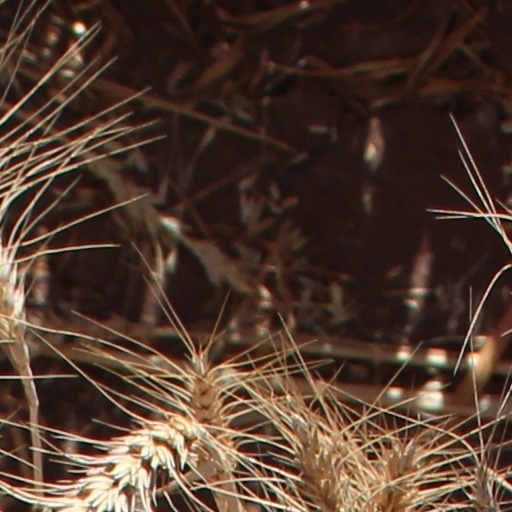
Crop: wheat